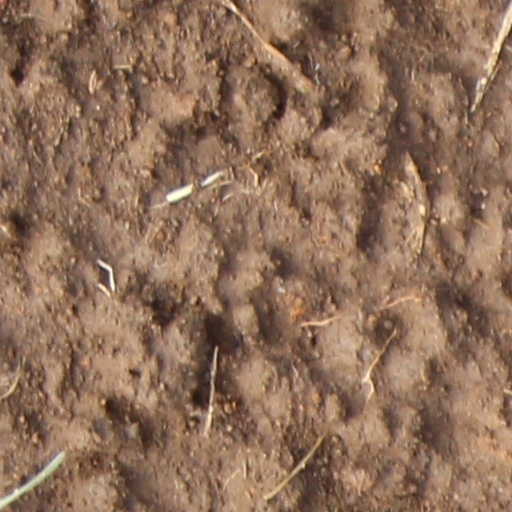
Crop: wheat